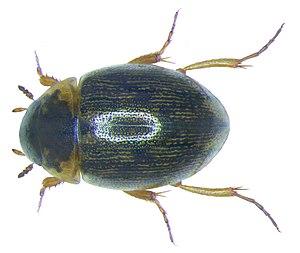
Les Laccobiini sont une tribu de coléoptères de la famille des Hydrophilidae et de la sous-famille des Hydrophilinae.